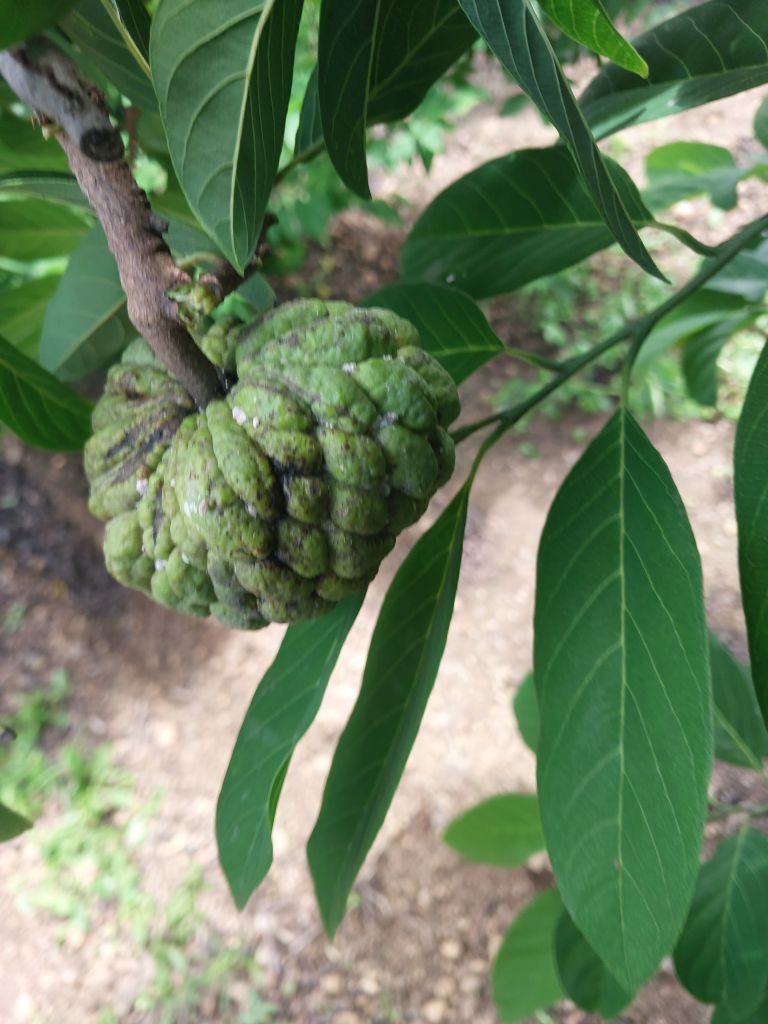
Disease label: Leaf spot on fruit